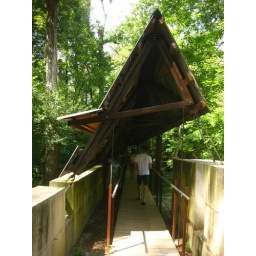
secret lake bridge by rural studio